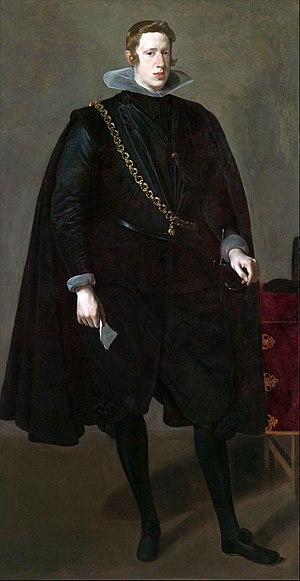
Liste des tableaux de Diego Vélasquez.
Le portrait de Philippe IV en noir est un portrait officiel de Philippe IV d’Espagne peint par Velázquez vers 1623. Le roi, âgé de 18 ans, est entièrement visible, de pied et entièrement vêtu de noir. Il s'agit d'un des premiers portraits que le peintre fit du monarque peu après s’être établi à Madrid. La toile fut totalement refaite vers 1628. Elle provient du Palais du Buen Retiro où elle fut inventoriée en 1700 et décrite comme « Portrait de Monsieur Philippe quatre jeune de la première façon de Velazquez ». En 1791, il passa dans le secrétariat d’État du Palais royal de Madrid où il fut décrit dans l’inventaire de 1814 comme « portrait de Philippe 4° avec un papier à la main, vêtu de noir, et le poignet appuyé sur une table ». La toile fut exposée à l’Académie royale des beaux-arts de San Fernando en 1816, jusqu’à ce qu’elle intègre la collection du Musée du Prado en 1828.